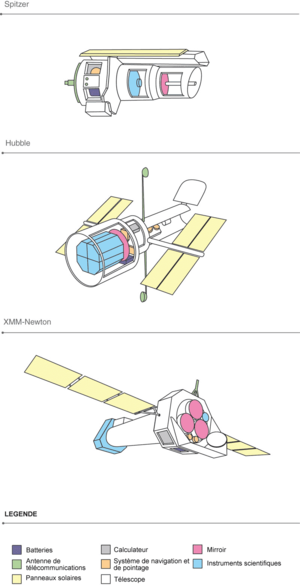
Un télescope spatial est un télescope placé au-delà de l'atmosphère. Le télescope spatial présente l'avantage par rapport à son homologue terrestre de ne pas être perturbé par l'atmosphère terrestre. Celle-ci déforme le rayonnement lumineux dans le visible.